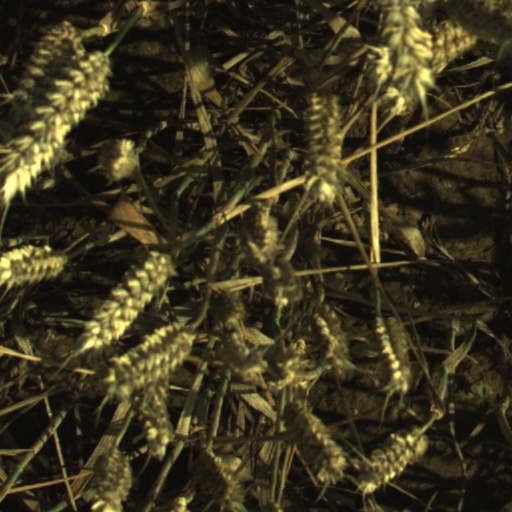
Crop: wheat